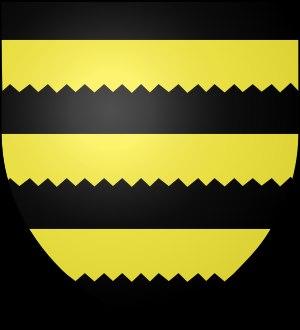
La terre de Robecq, Pas-de-Calais, passa par héritage à plusieurs familles qui devinrent seigneurs de Robech ou Robecq.
Le premier château d'Acigné date du XIᵉ siècle. Il sera détruit en 1224 par Pierre Mauclerc, afin de punir Alain d'Acigné d'avoir pris parti pour Louis IX de France contre lui. Le château était appelé en 1240 la motte d'Acigné. Il fut saccagé encore une fois pendant la Guerre de Succession, et pour une troisième fois à la fin du XVᵉ siècle, mais il y a toujours des restes archéologiques.
Le Vieux Château de Chanlecy, est une ancienne maison forte, qui se dresse sur la commune de Champlecy dans le département de Saône-et-Loire, en région Bourgogne-Franche-Comté.